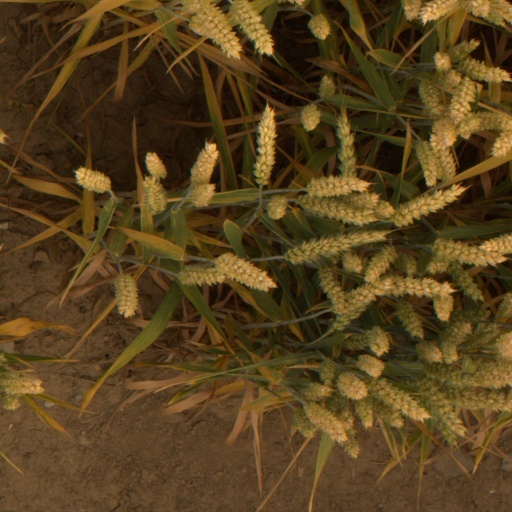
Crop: wheat